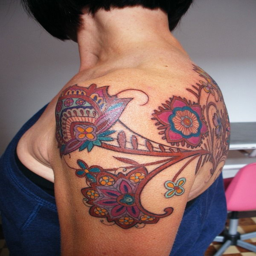
this is one of those tattoos that really looks like it was made to be where it is .